Jason Reitman

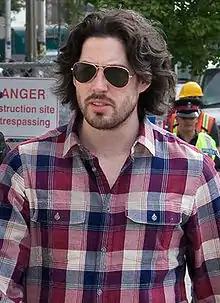
Reitman at the 2009 Toronto International Film Festival

Reitman's first feature film, "Thank You for Smoking", opened in 2005. Reitman developed the Christopher Buckley novel into a screenplay and, eventually, a film. The film was a commercial and critical success. It grossed over $39 million worldwide by the end of its run, and was nominated for two Golden Globes. After the success of "Thank You for Smoking", Reitman mentioned in an interview that his next film would be adapting another book (a "white collar satire") into a film. He also mentioned that he had plans to work with Buckley again on an original project. Although the first of these projects would eventually become "Up in the Air", this second project has not come to fruition.